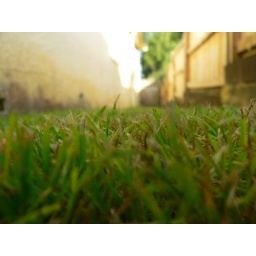
'Corridor' of lawn down the back side of our house in the summer. Shot from grass level.